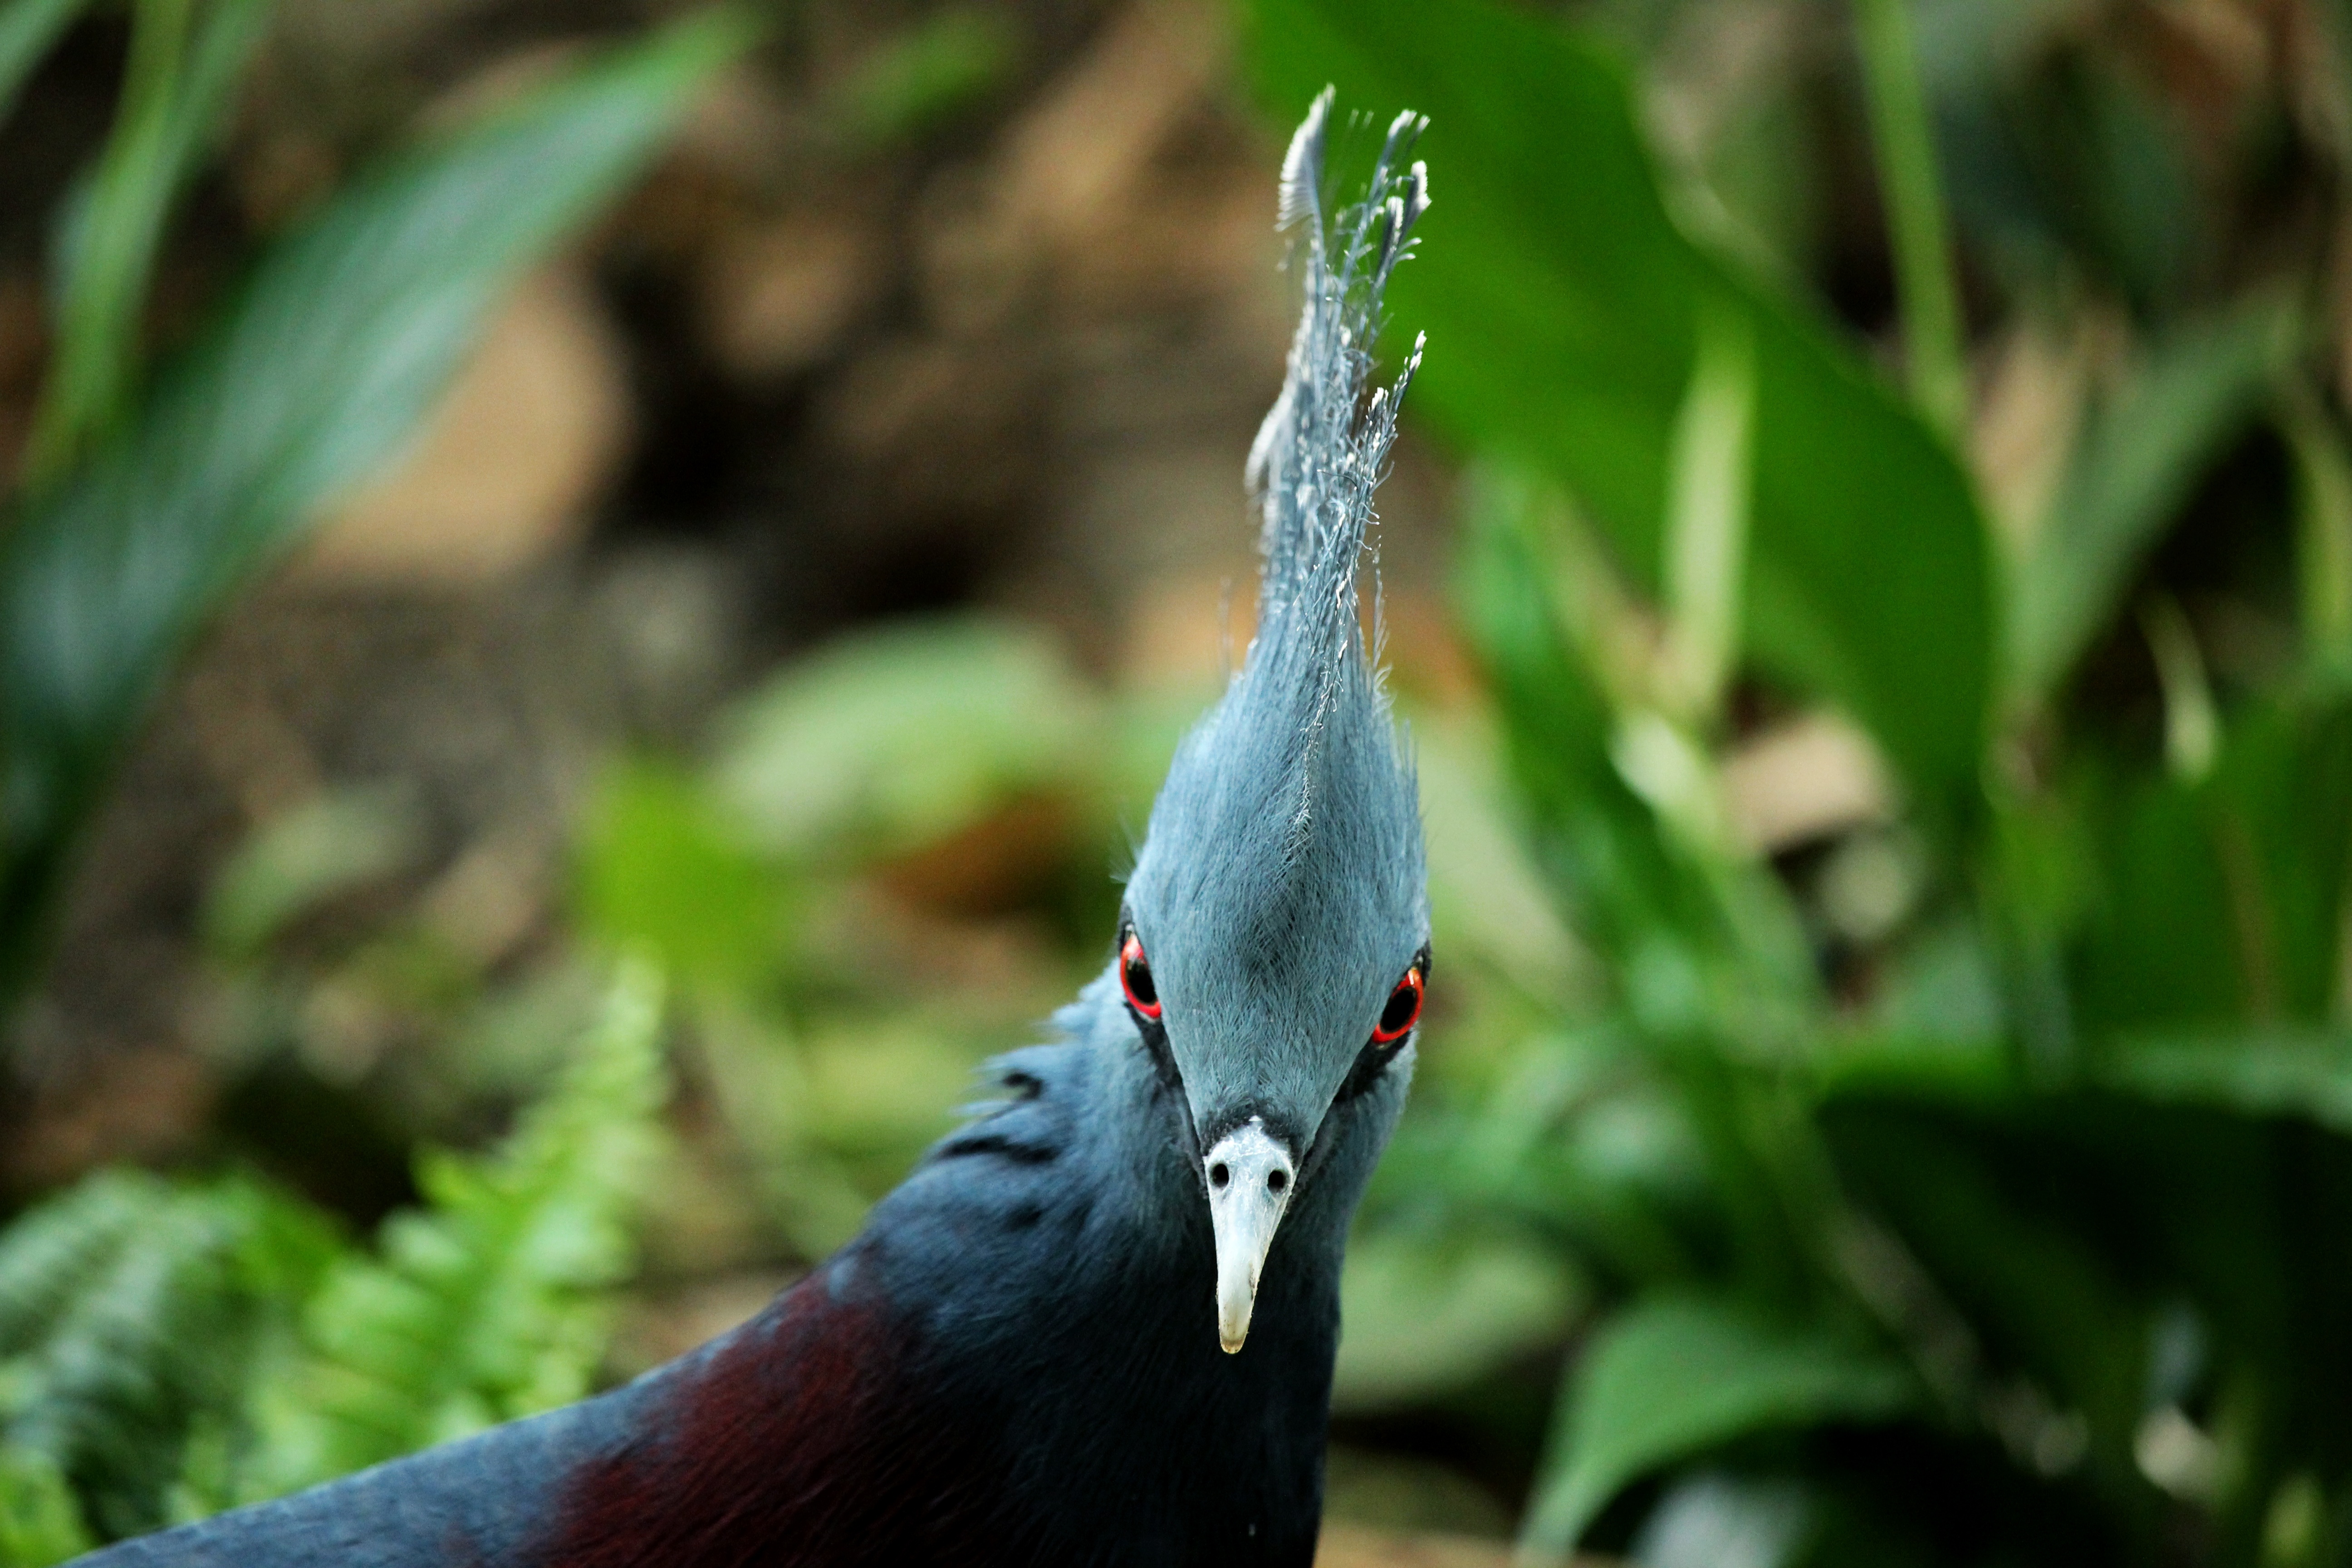
nature, grass, bird, view, animal, wildlife, wild, green, jungle, beak, tropical, natural, closeup, close, feather, fauna, close up, eye, head, vertebrate, conservation, exotic, watching